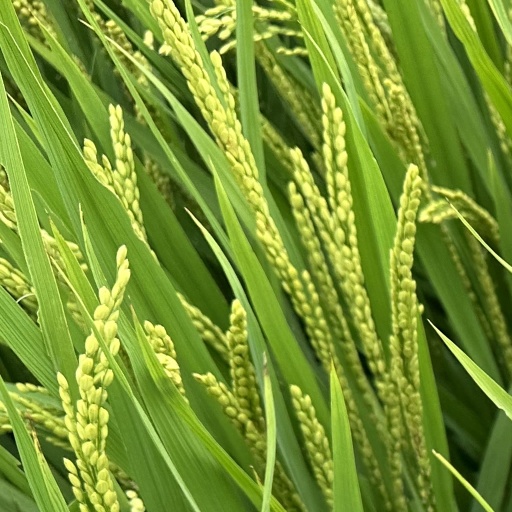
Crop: rice